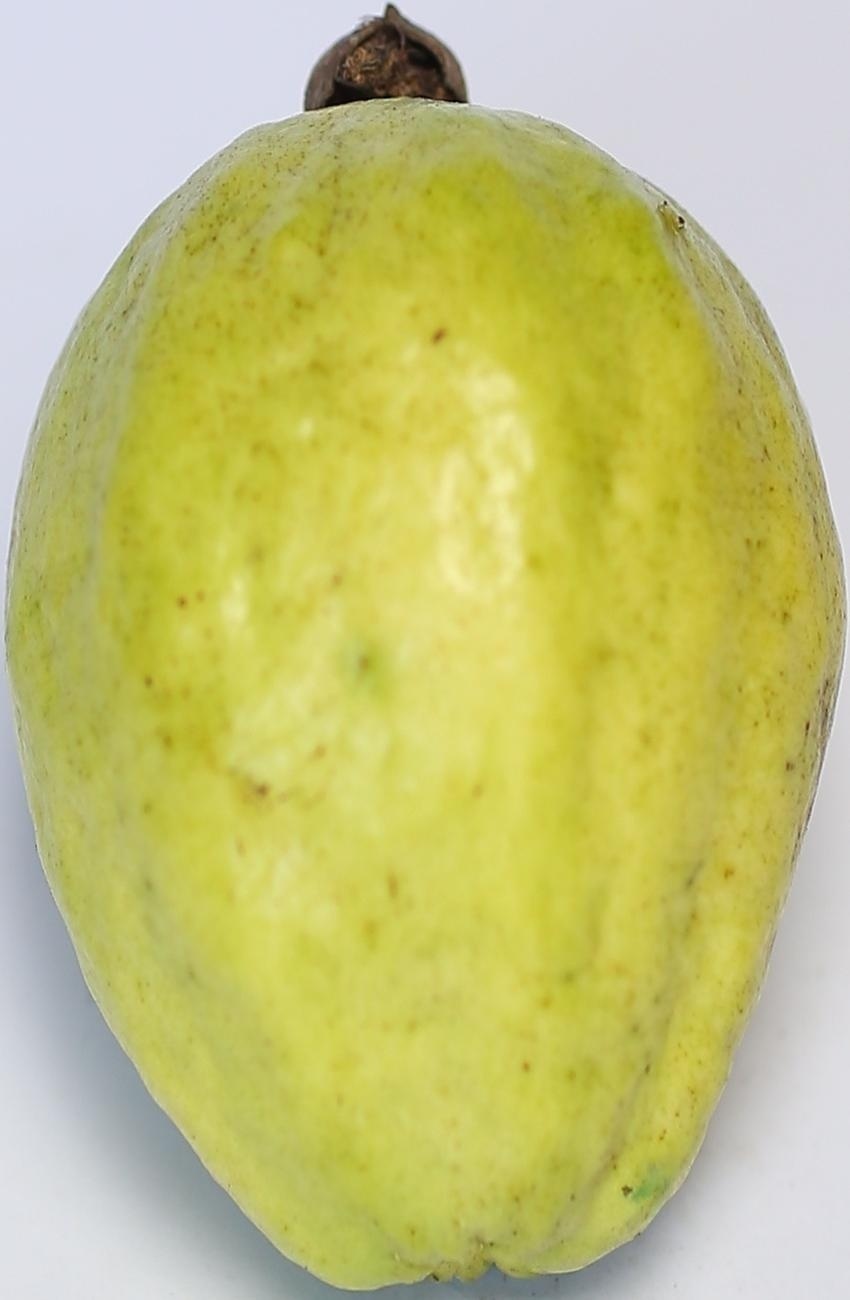
Maturity: mature-green
Variety: thadhrami